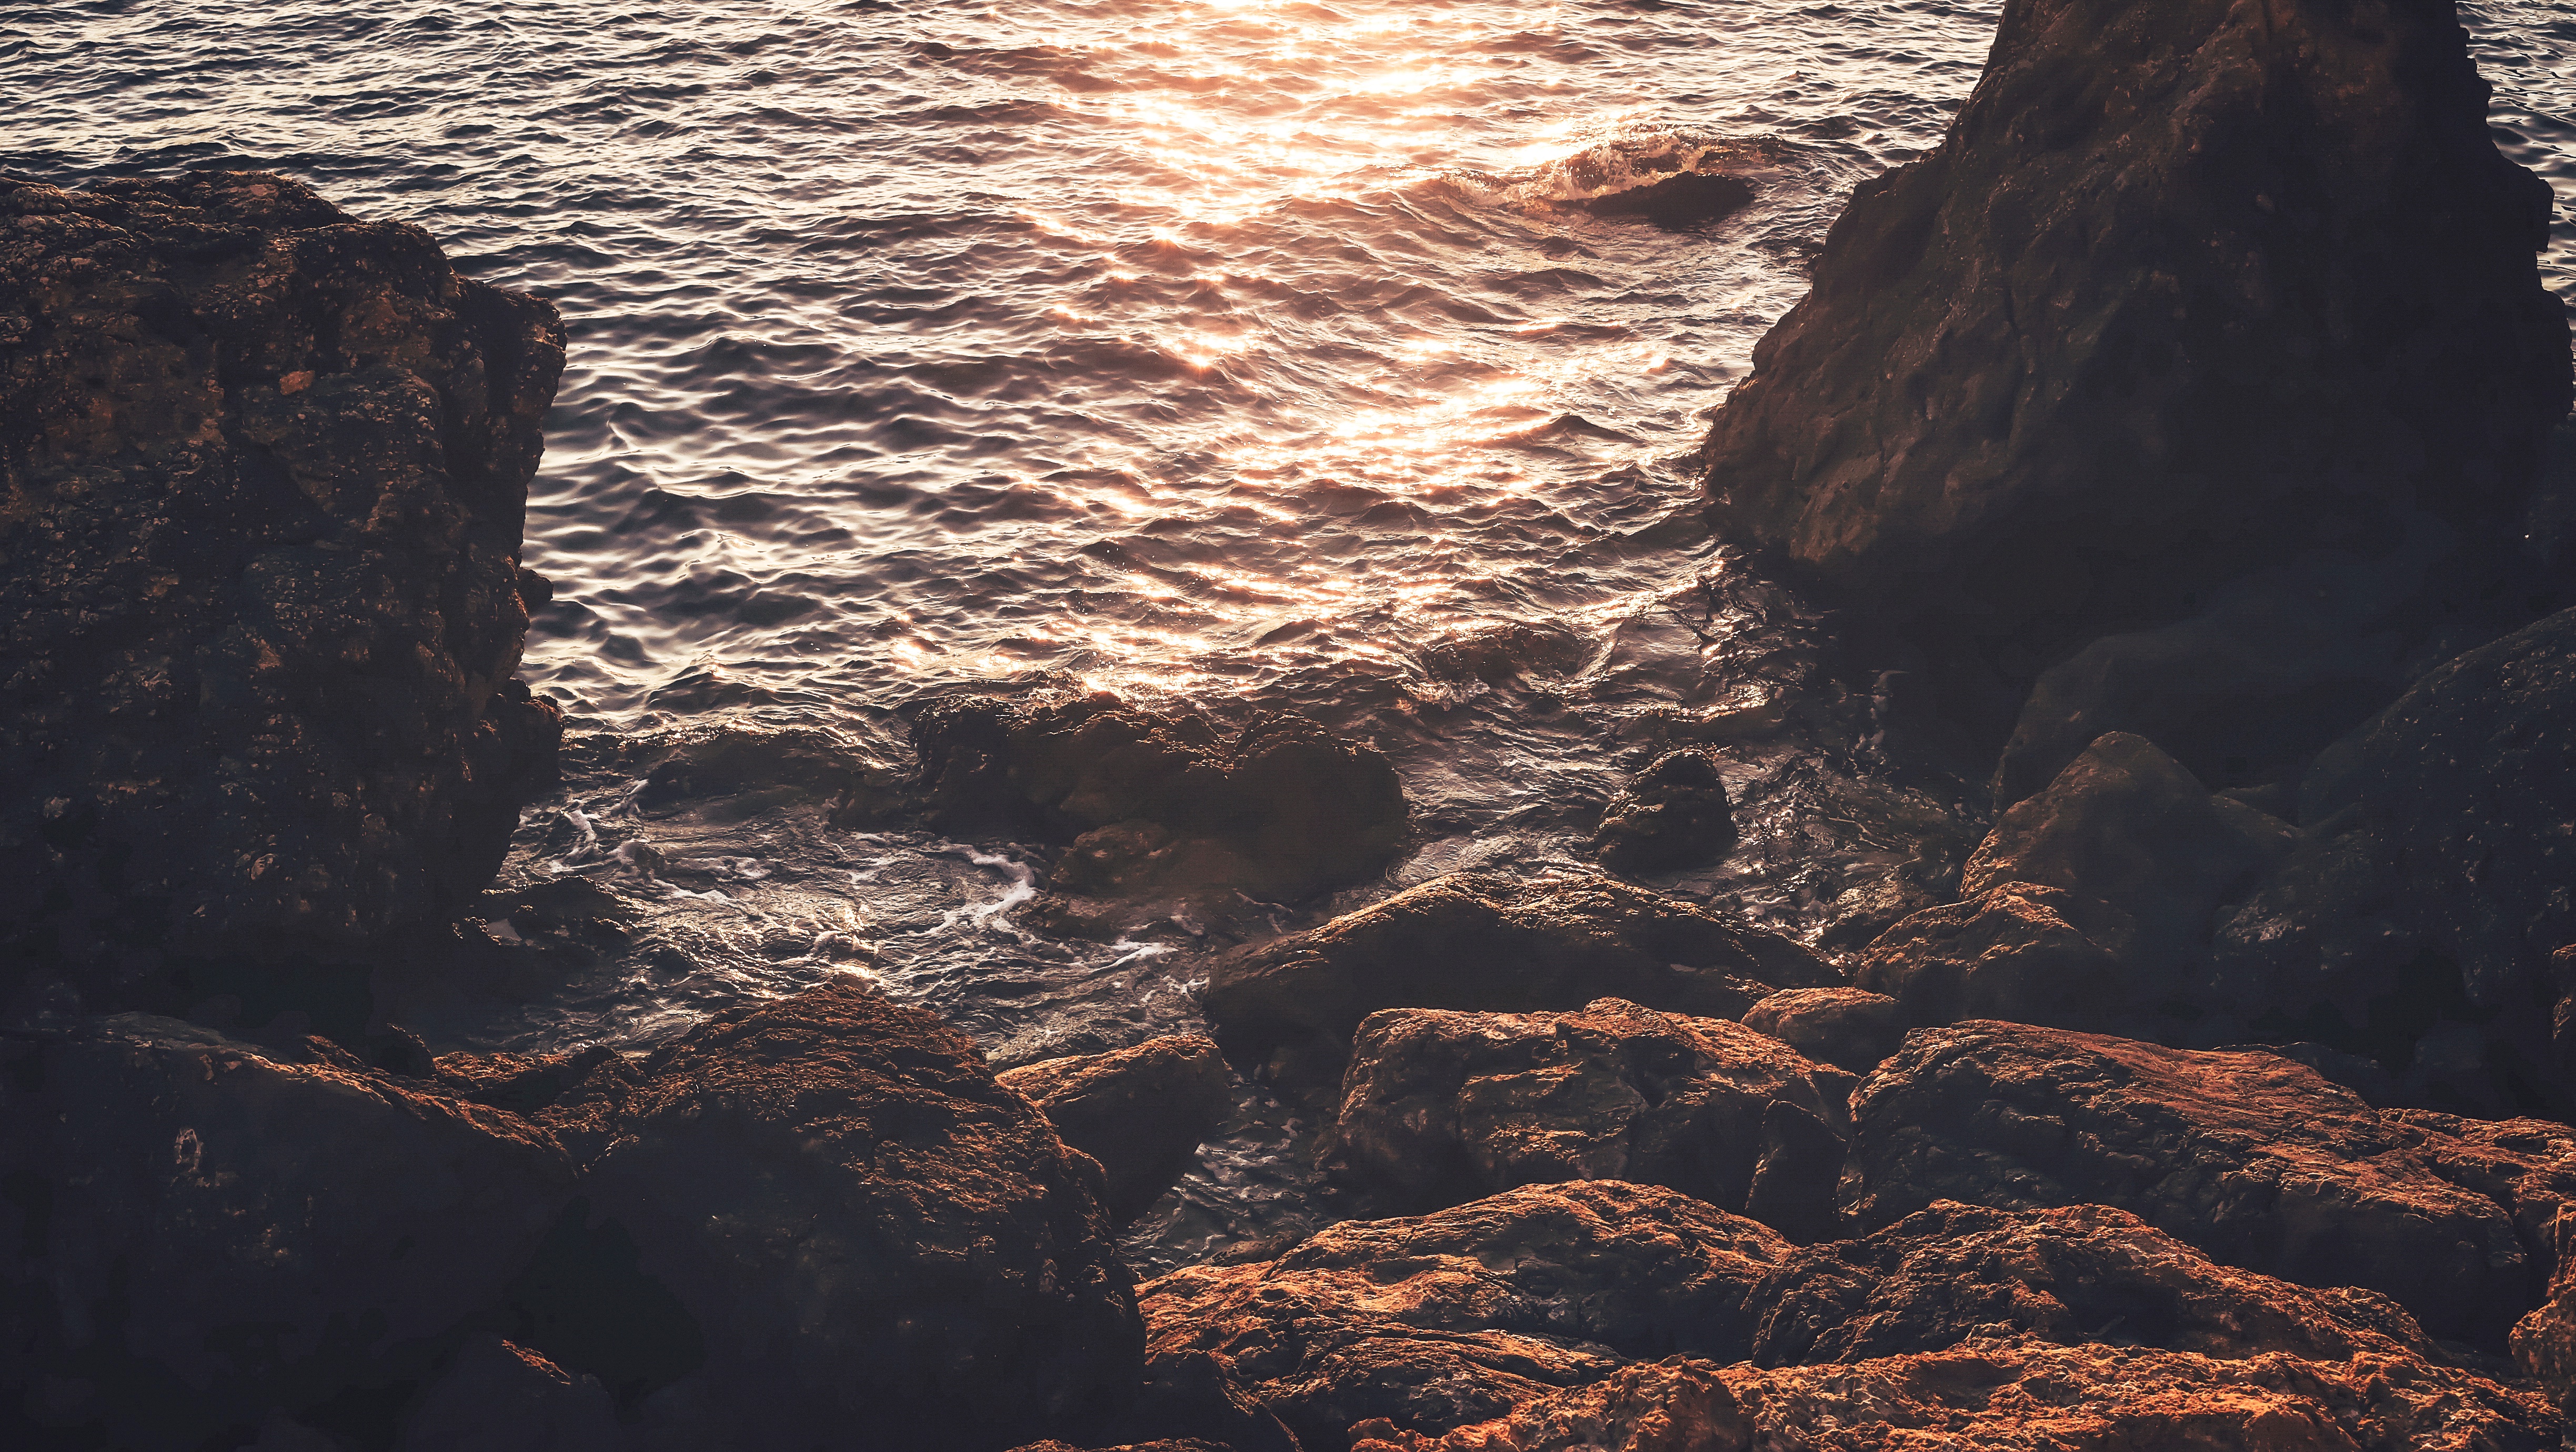
sea, coast, water, nature, rock, ocean, sunset, sunlight, wave, river, reflection, darkness, terrain, geology, landform, geological phenomenon